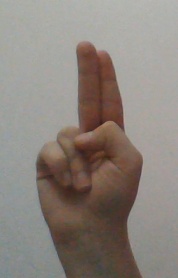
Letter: taa